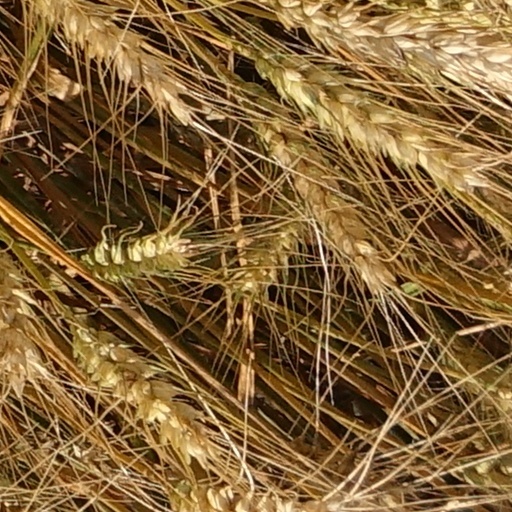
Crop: wheat